Stellar classification

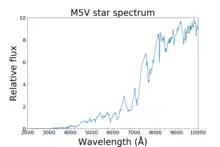
Spectrum of a hypothetical M5V star

Class M stars are by far the most common. About 76% of the main-sequence stars in the solar neighborhood are class M stars. However, class M main-sequence stars (red dwarfs) have such low luminosities that none are bright enough to be seen with the unaided eye, unless under exceptional conditions. The brightest-known M class main-sequence star is Lacaille 8760, class M0V, with magnitude 6.7 (the limiting magnitude for typical naked-eye visibility under good conditions being typically quoted as 6.5), and it is extremely unlikely that any brighter examples will be found.